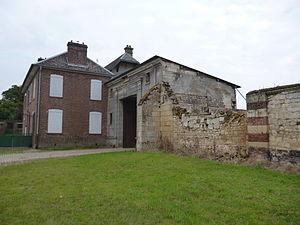
Ferme de Troussures, située sur la commune de Sainte-Eusoye (Oise, Picardie). Inscrite au MH 1989.
La Ferme de Troussures, est une ferme située à Sainte-Eusoye, au nord du département de l'Oise, en région Hauts-de-France en France. Il s'agissait à l'origine d'une ancienne ferme cistercienne composée d'une grange aujourd'hui à l'état de ruines. Elle dépendait de l'abbaye de Chaalis. Le pigeonnier fait l’objet d’une inscription au titre des monuments historiques depuis 1989.
Cet article recense les monuments historiques de l'ouest de l'Oise, en France.
Sainte-Eusoye est une commune française située dans le département de l'Oise en région Hauts-de-France.